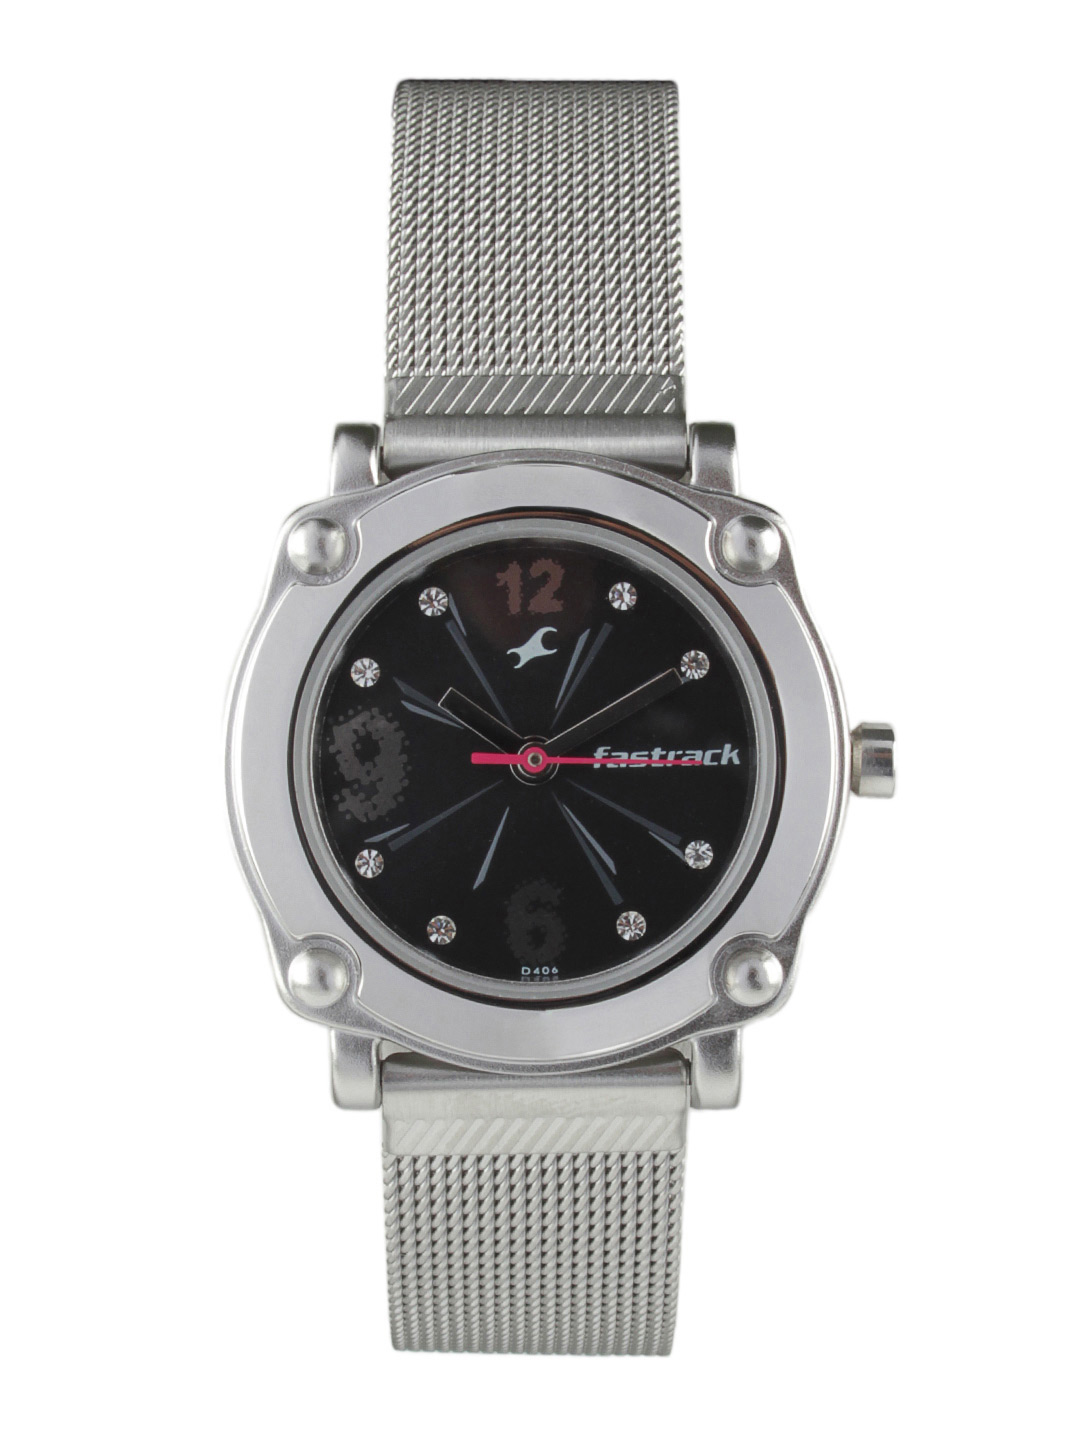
Fastrack Women Black Dial Watch
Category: Accessories / Watches / Watches
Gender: Women
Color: Black
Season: Winter 2016
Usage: Casual